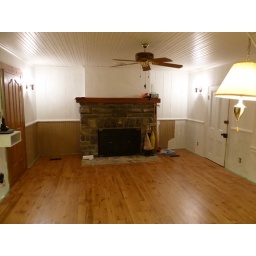
Bowrin living room in the summer of 2010 after the install of the pine floor but during the painting of the walls and ceiling.